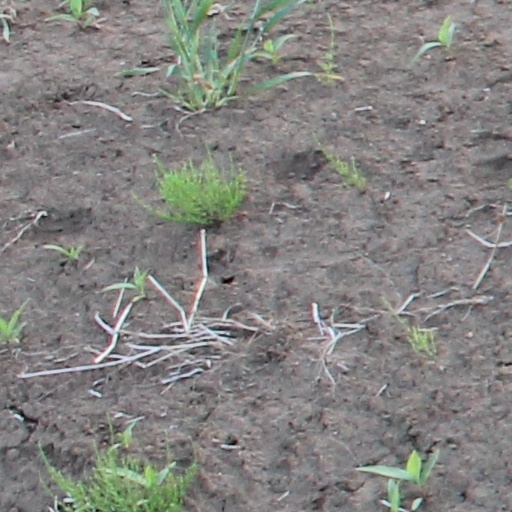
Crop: wheat